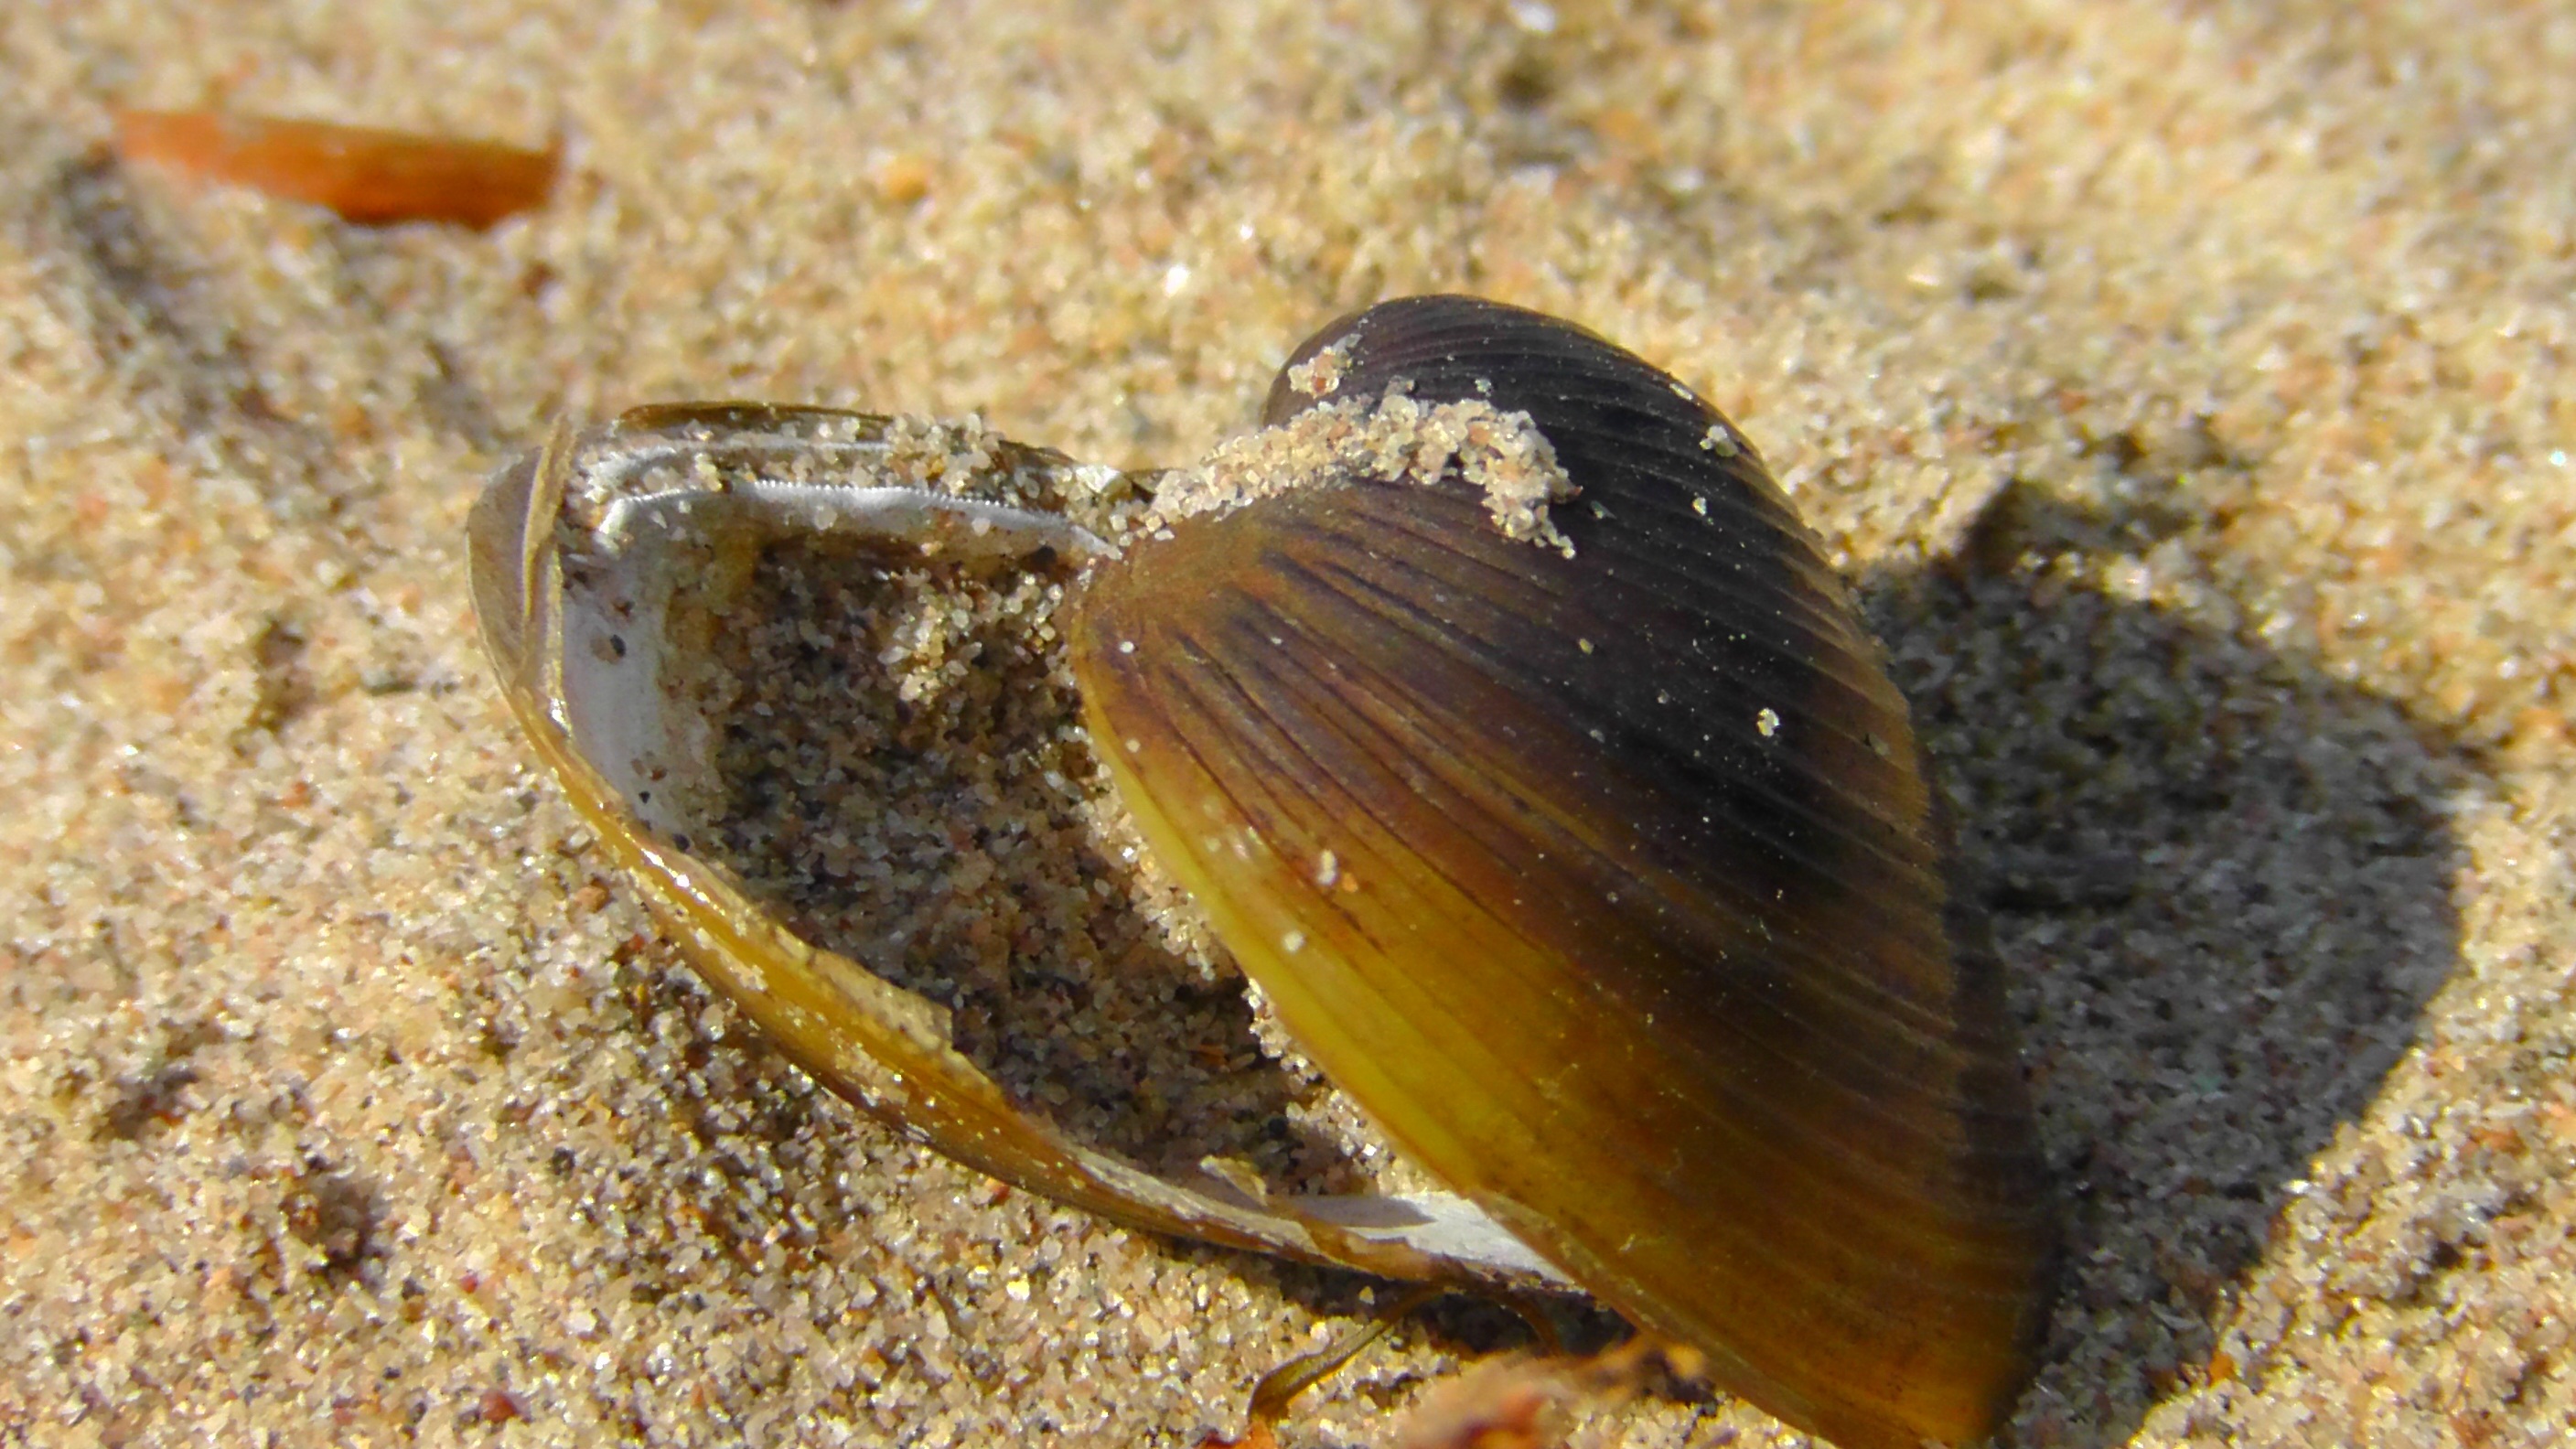
beach, nature, sand, wildlife, food, biology, seafood, close, fauna, shell, invertebrate, seashell, housing, clam, snail, cockle, molluscs, mussels, sand beach, sea snail, sea animals, marine biology, clams oysters mussels and scallops, snails and slugs